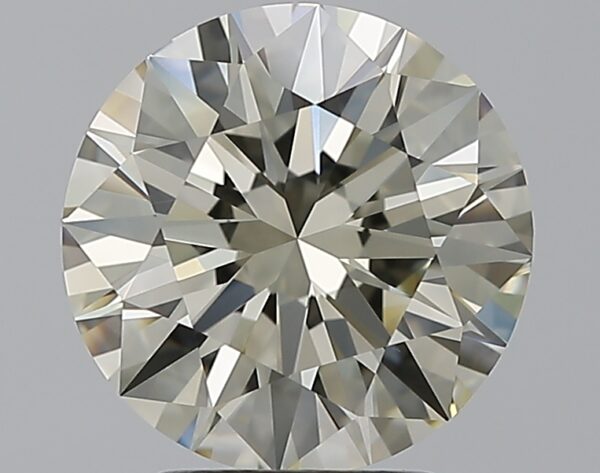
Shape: round
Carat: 2.82
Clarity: VVS1
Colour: M
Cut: EX
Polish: EX
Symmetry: EX
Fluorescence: ST
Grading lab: GIA
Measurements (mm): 9.07 x 9.13 x 5.57